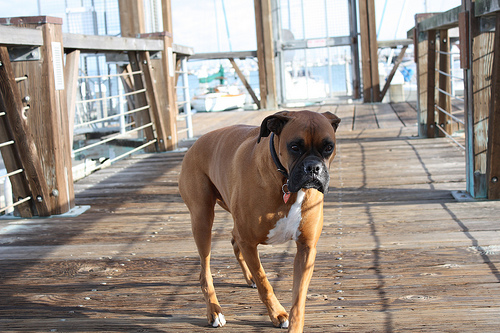
Animal: dog
Breed: boxer